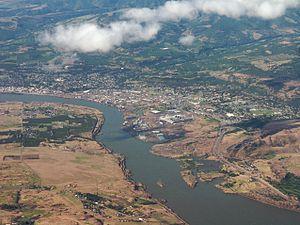
La ville de The Dalles est le siège du comté de Wasco dans l’État de l'Oregon, aux États-Unis. Le nom de la localité provient du mot français dalle. La population était de 12 156 habitants lors du recensement de 2000 et de 13 620 en 2010.